Stelbel

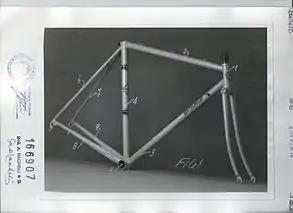

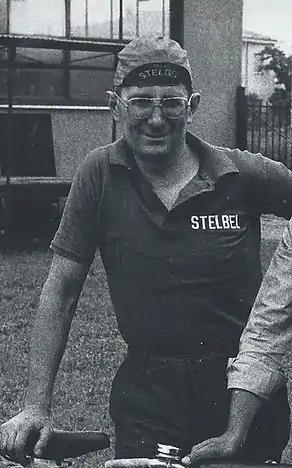

Using the knowledge he had acquired as a mechanic, builder and welder, coupled with his experiences as a bicycle racer, Belletti began to work on the production of a frame model that would encompass all the technological advances he had witnessed in his time. The racing frame model he created was patented in 1975 and called the "Integrale" model.